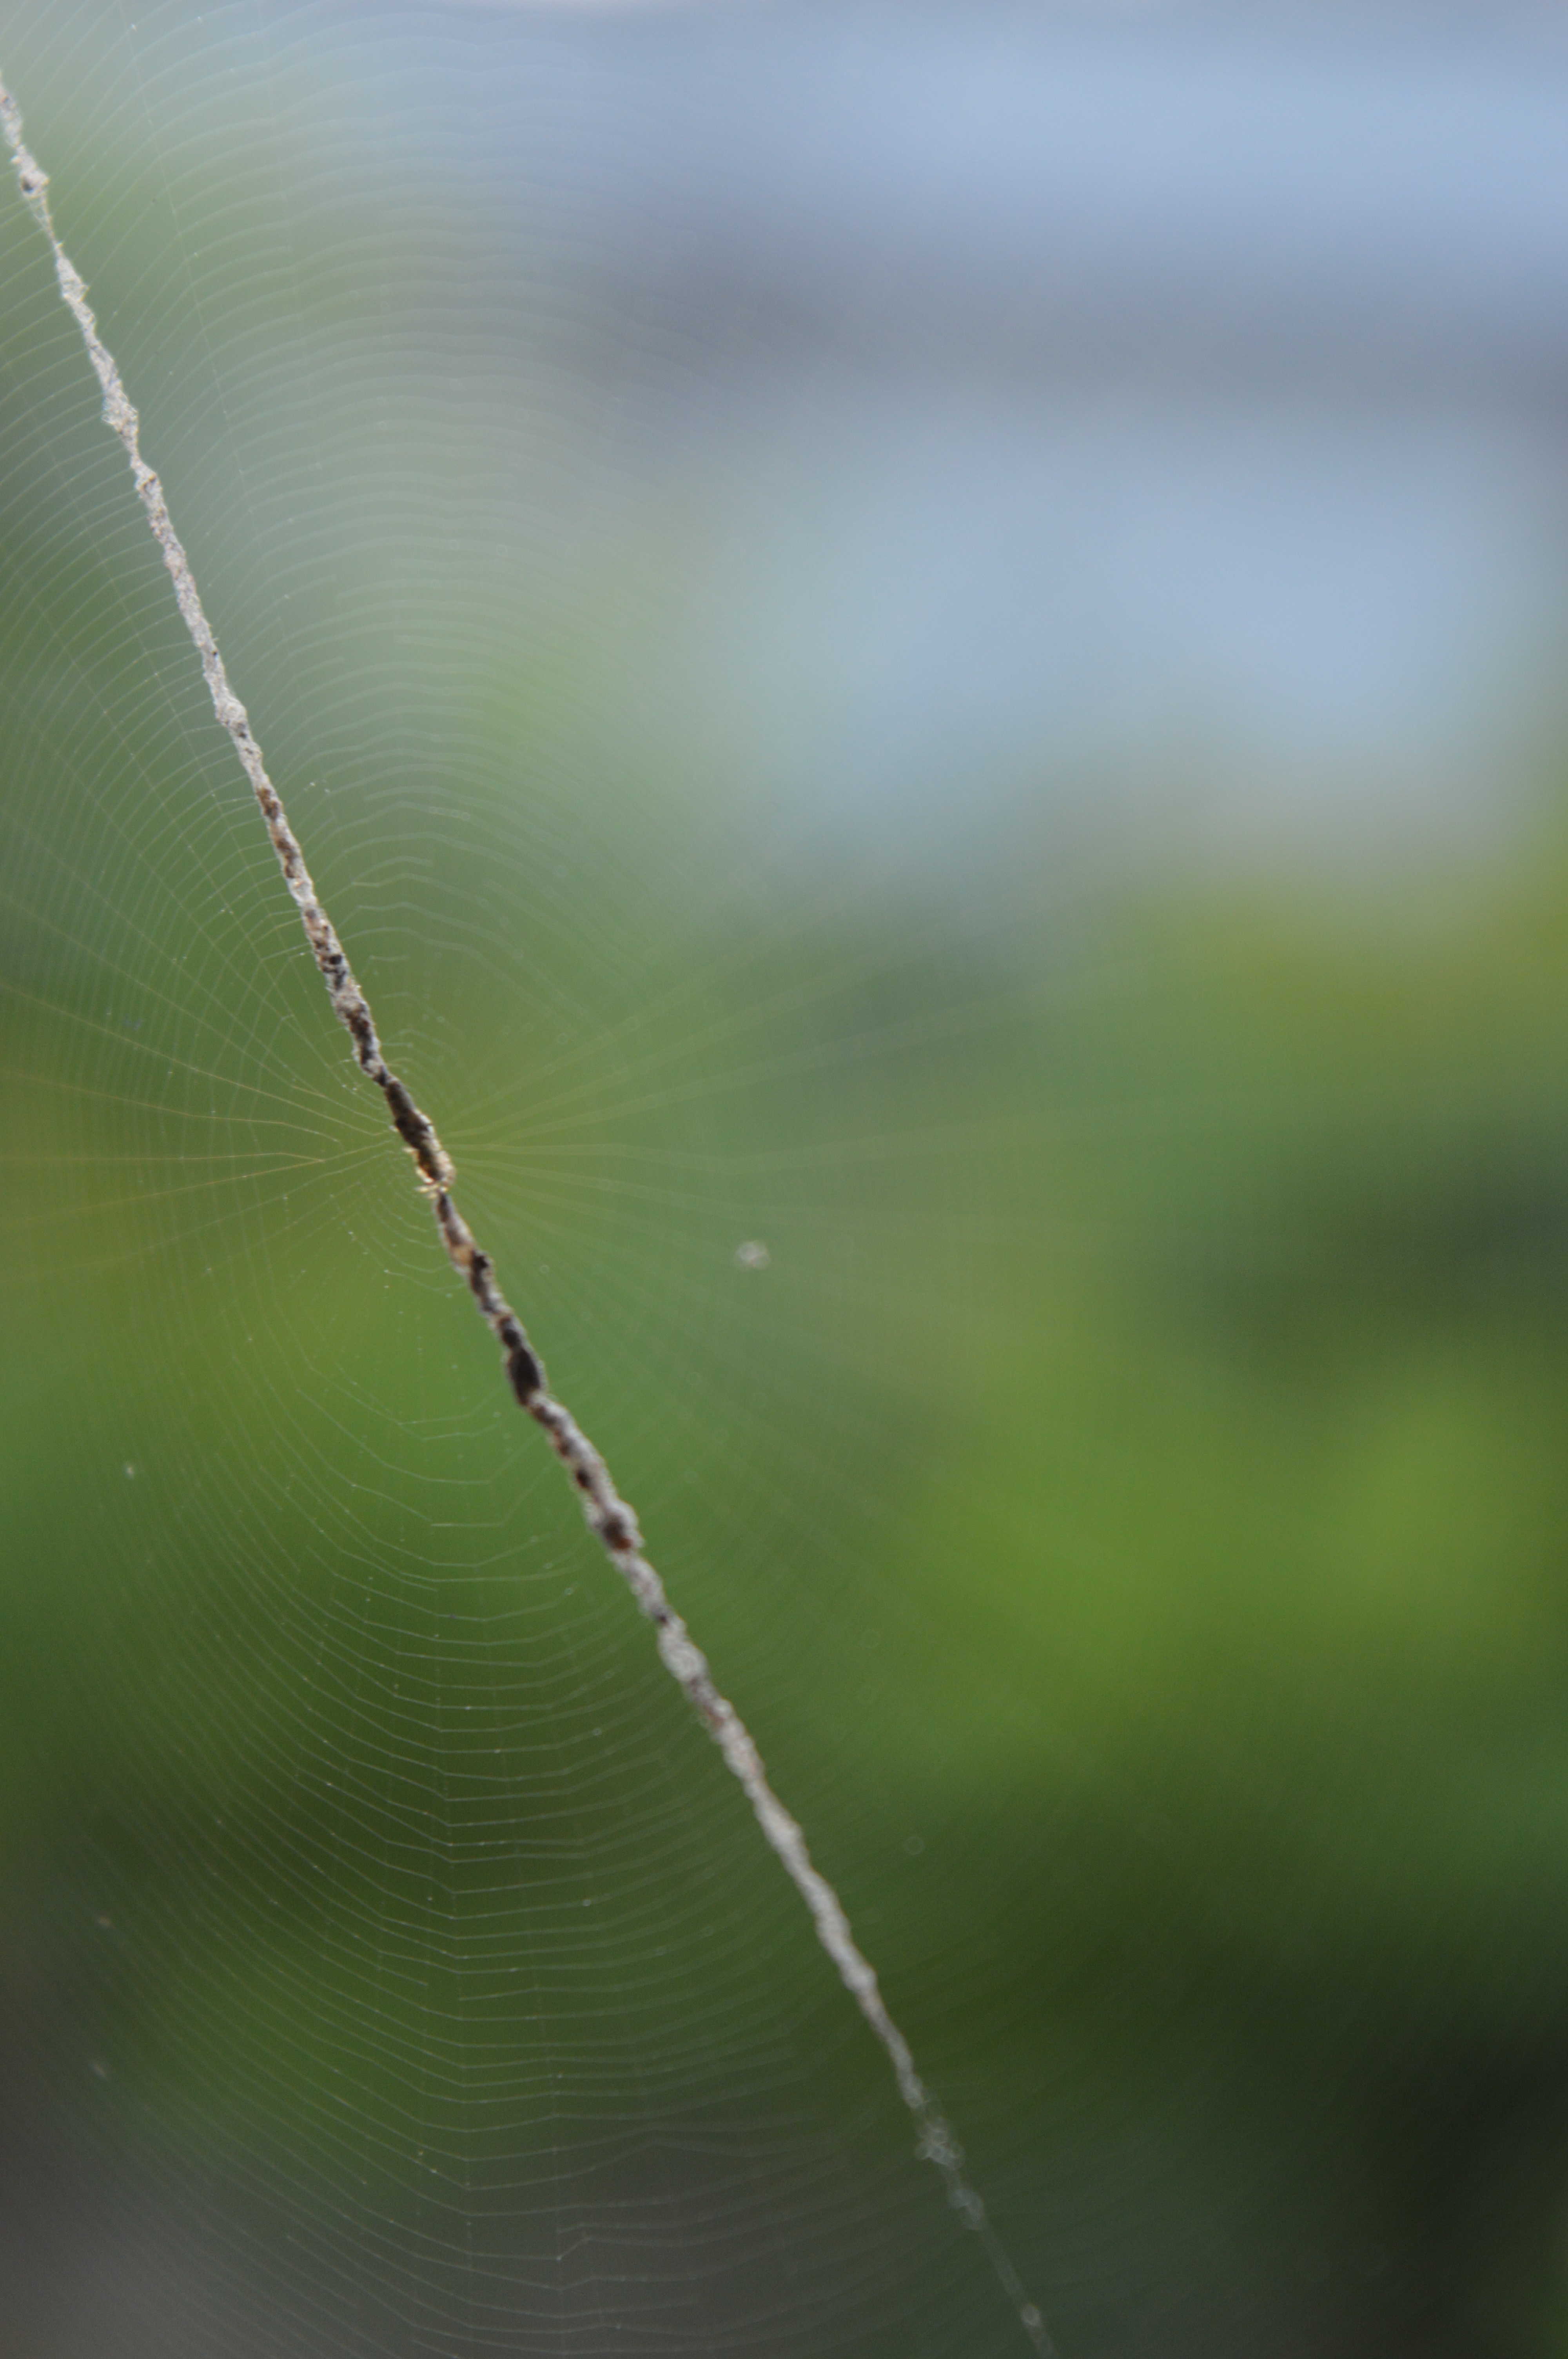
water, nature, grass, branch, dew, sunlight, leaf, green, fauna, invertebrate, spider web, close up, damselfly, moisture, macro photography, plant stem